Rudolph Zerses Gill

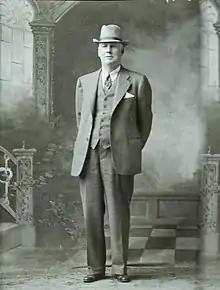

Rudolph Zerses Gill (or Ruolph Zerse Gill, RZ Gill and Doll Gill; 1866–1951) was an American architect and builder of the classical revival style that has designed several municipal buildings, club halls, and private residences in Illinois, Missouri, Kentucky and Tennessee. A few have been nominated to the National Register of Historic Places (NRHP).